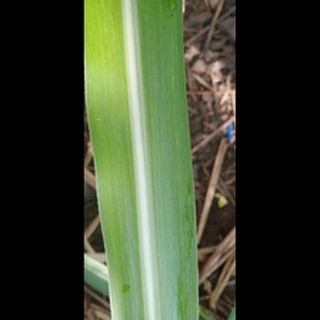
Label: healthy_sugarcane